Bhagyajathakam

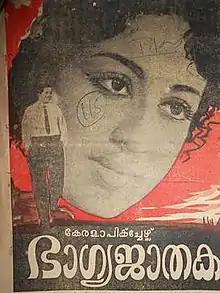

Bhagyajathakam is a 1962 Indian Malayalam film, directed and produced by P. Bhaskaran. The film stars Sathyan, Sheela (Debut), Adoor Bhasi and Sam in lead roles. The film had musical score by M. S. Baburaj, Irayimman Thampi and Thyagaraja.